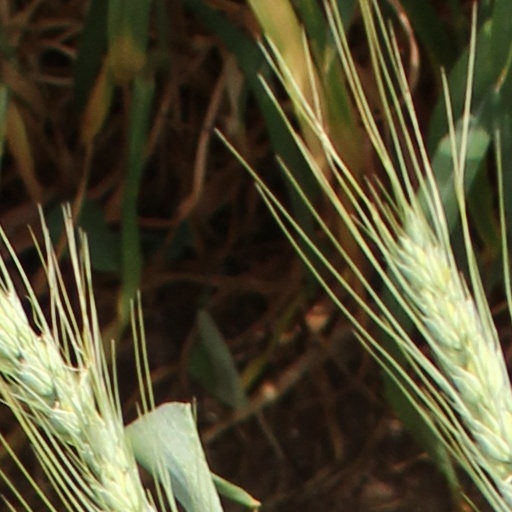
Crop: wheat